Scottish Association for Marine Science

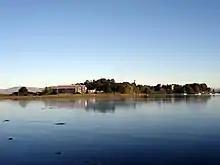
SAMS Laboratory in 2007

The research laboratories were rebuilt and re-equipped in 2004 and new teaching facilities were added in 2010. The Ocean Explorer Centre, at Dunbeg, allows visitors to learn about the marine environment and some of the research going on at SAMS.